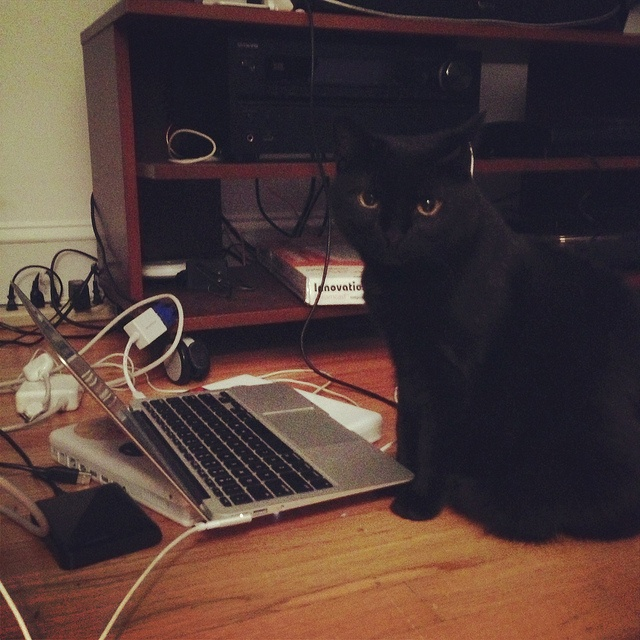
A black cat sitting in front of an Apple laptop.
a cat sits in front of a laptop on a wooden floor
A cat sits on the floor next to a laptop.
 Cat sitting on floor with a laptop computer.
cat sitting upright near a laptop on the floor